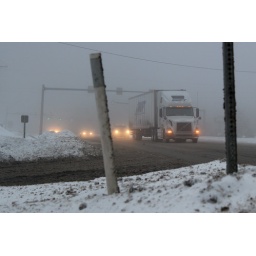
Commuters follow a Swift truck along a wintery street in the Poconos.